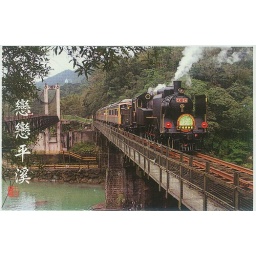
Old train and wood bridge in Pingxi, Taiwan